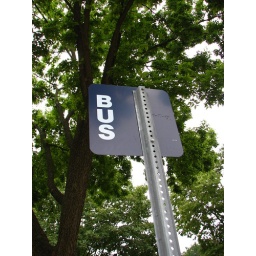
A bus stop sign seen out on Raymond Avenue in St. Paul.